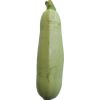
Label: zucchini